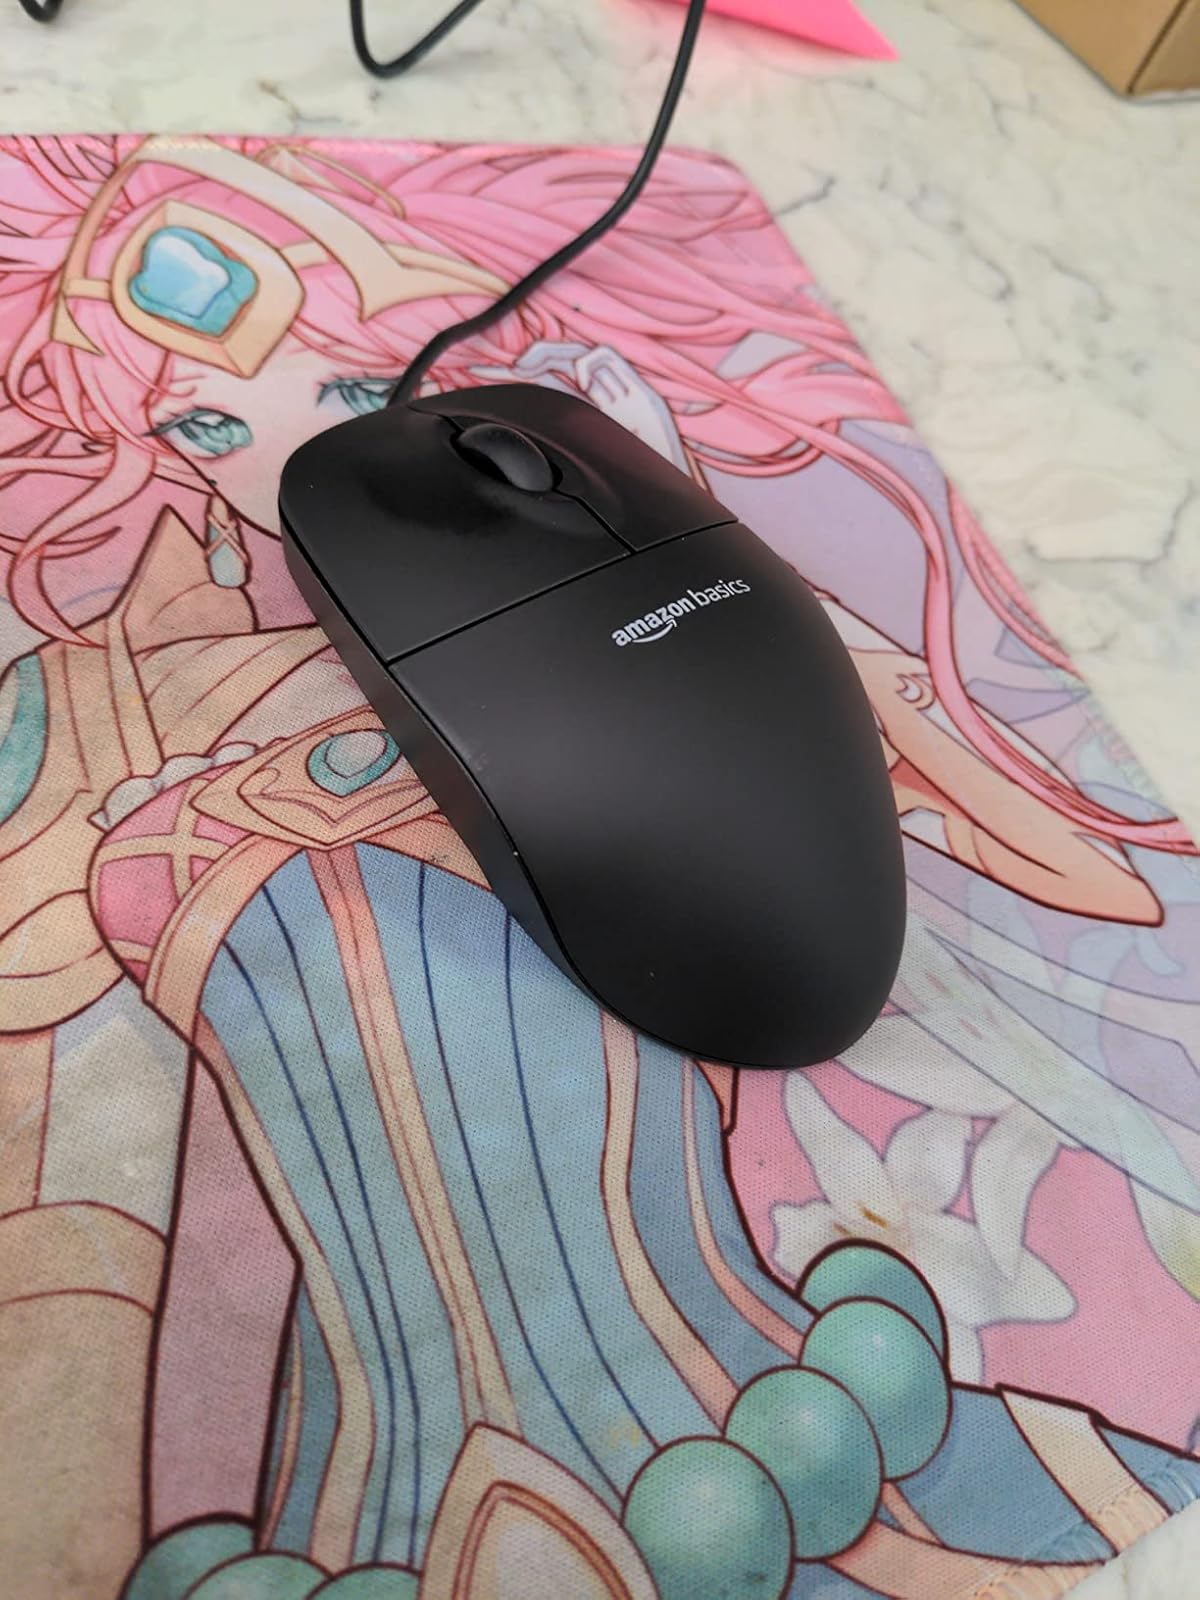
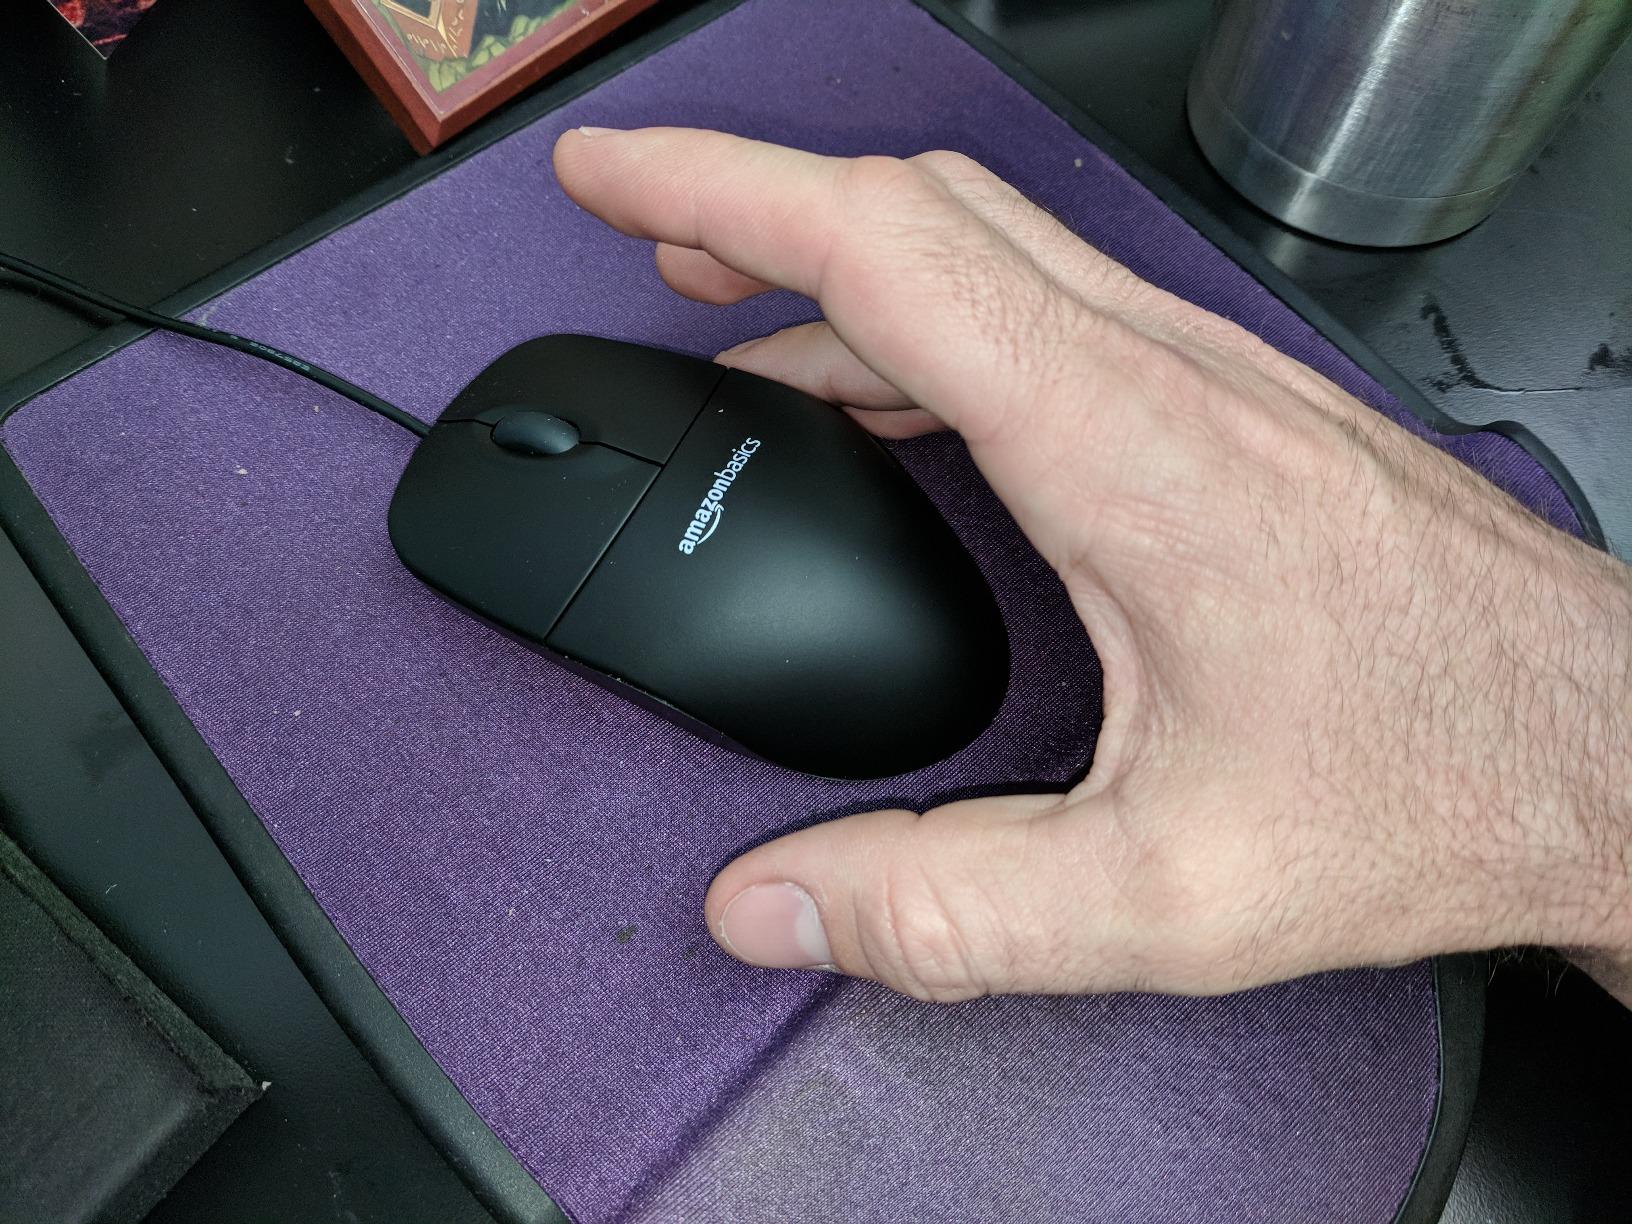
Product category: mouse
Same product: yes